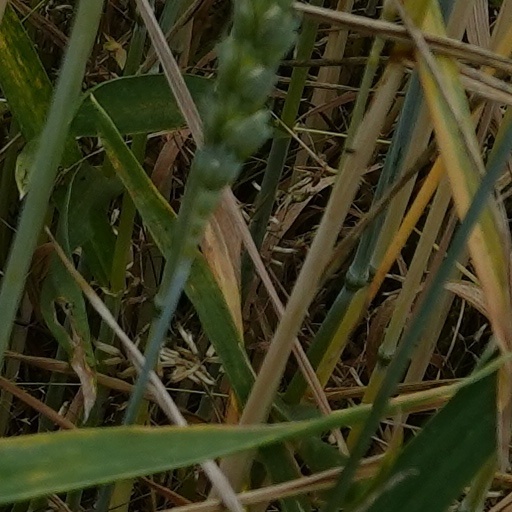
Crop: wheat